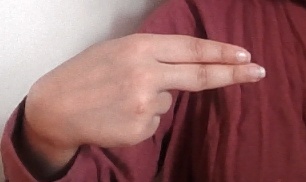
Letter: ain